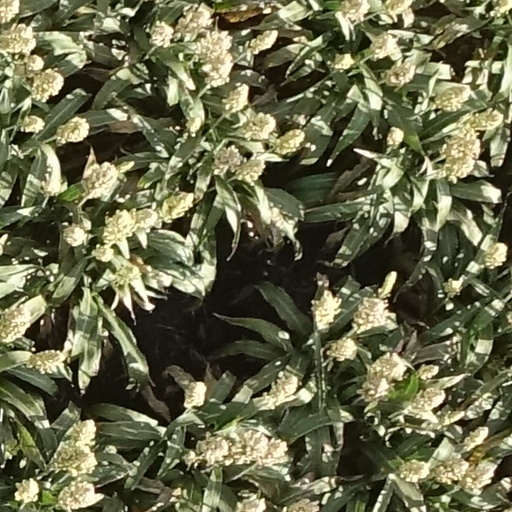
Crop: sorghum